Iceland national football team

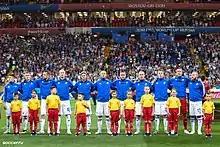
Iceland national football team at the 2018 FIFA World Cup in Rostov-on-Don, Russia

In qualification for Euro 2004, Iceland finished third in their group, one point behind Scotland. As a result, they failed to qualify for a playoff spot.